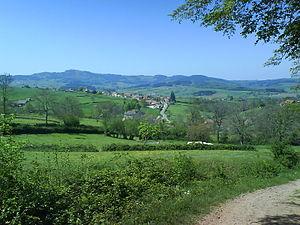
Photo de la commune de Buffières
Le bœuf de Charolles est une viande bovine bénéficiant d'une appellation d'origine contrôlée. Elle englobe la race charolaise, son terroir d'origine, et le savoir-faire ancestral des éleveurs locaux. Il existe par ailleurs une indication géographique protégée Charolais de Bourgogne, pour la production de viandes charolaises répondant à un cahier des charges différent et à une aire géographique qui n'est que partiellement commune.
Buffières est une commune française située dans le département de Saône-et-Loire en région Bourgogne-Franche-Comté.